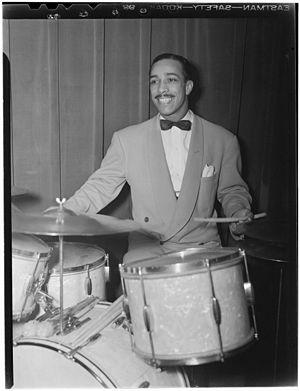
James Charles Heard, plus connu comme J. C. Heard est un batteur américain de jazz.